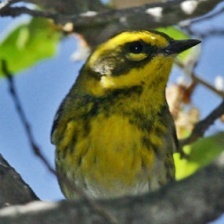
Species: TOWNSENDS WARBLER
Scientific name: SETOPHAGA TOWNSENDI